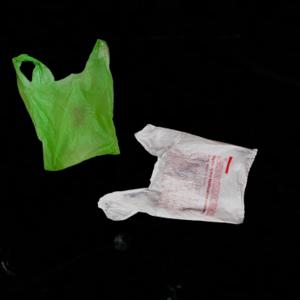
Label: plasticbags